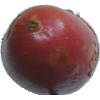
Label: Potato Red Washed 1